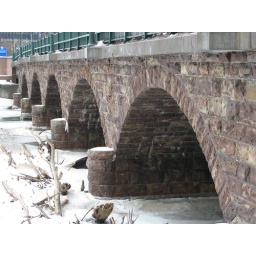
Genesee River is frozen going under this old stone bridge